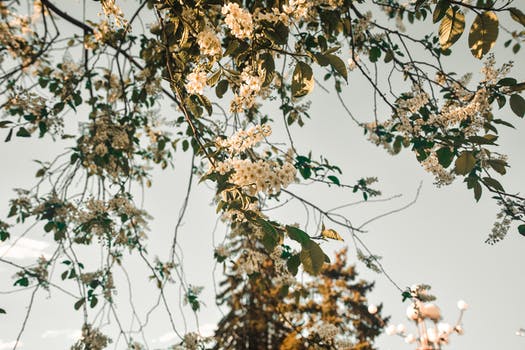
Label: No Watermark